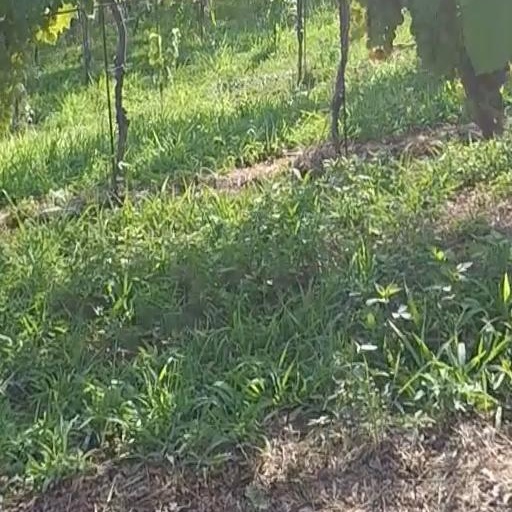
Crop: grape